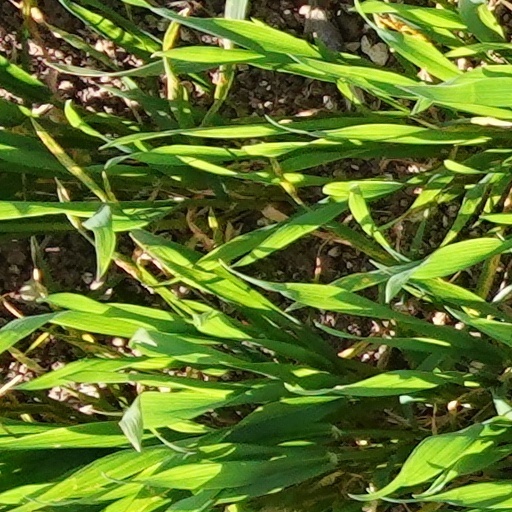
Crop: wheat